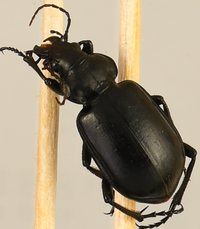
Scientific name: Calosoma affine
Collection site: Konza Prairie Agroecosystem NEON (KONA), plot KONA_004